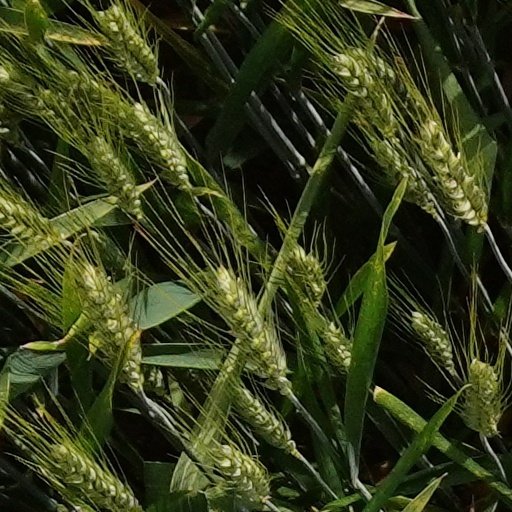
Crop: wheat